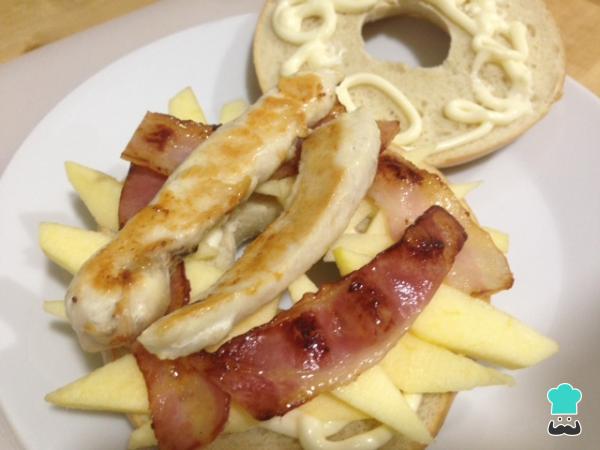
A continuación colocamos el bacon y encima la pechuga de pollo.